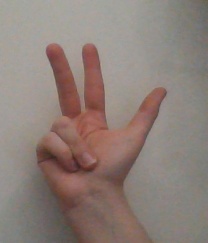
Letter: al